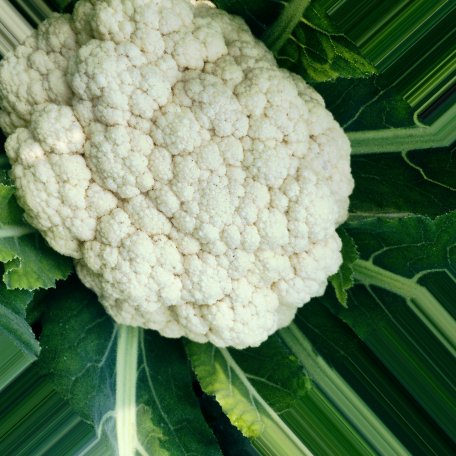
Label: Disease Free